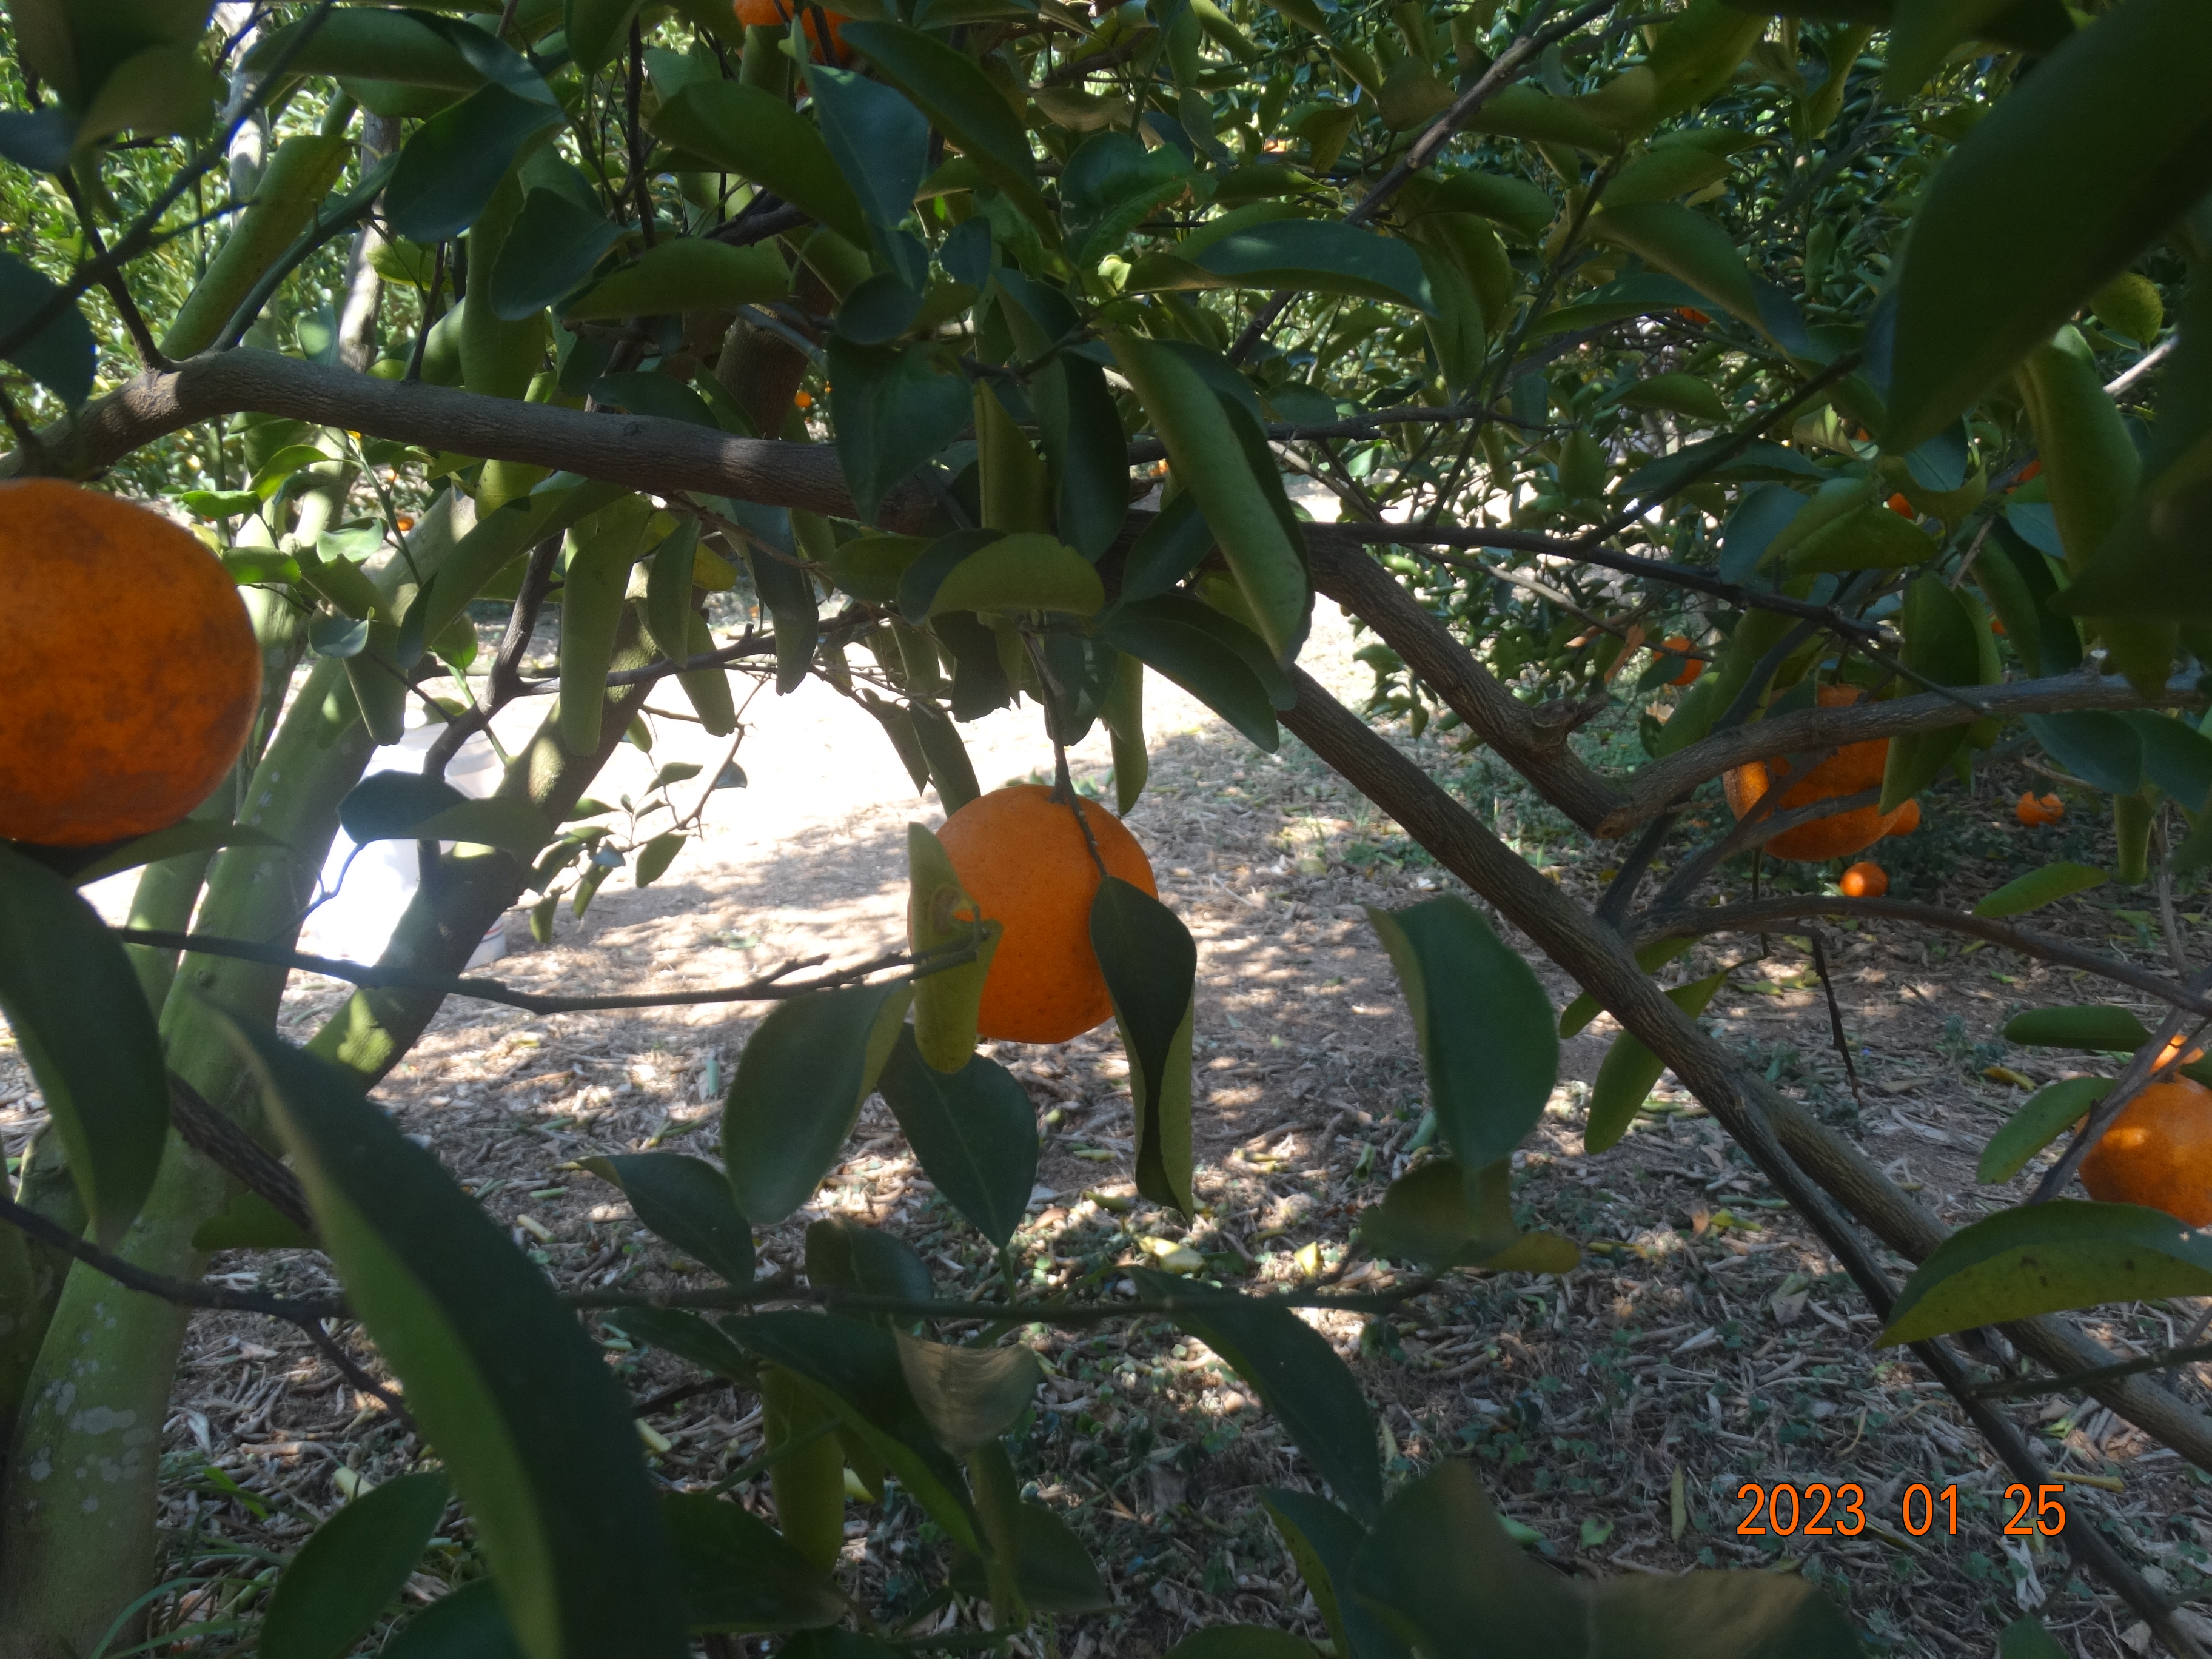
Citrus fruit variety: ponkan